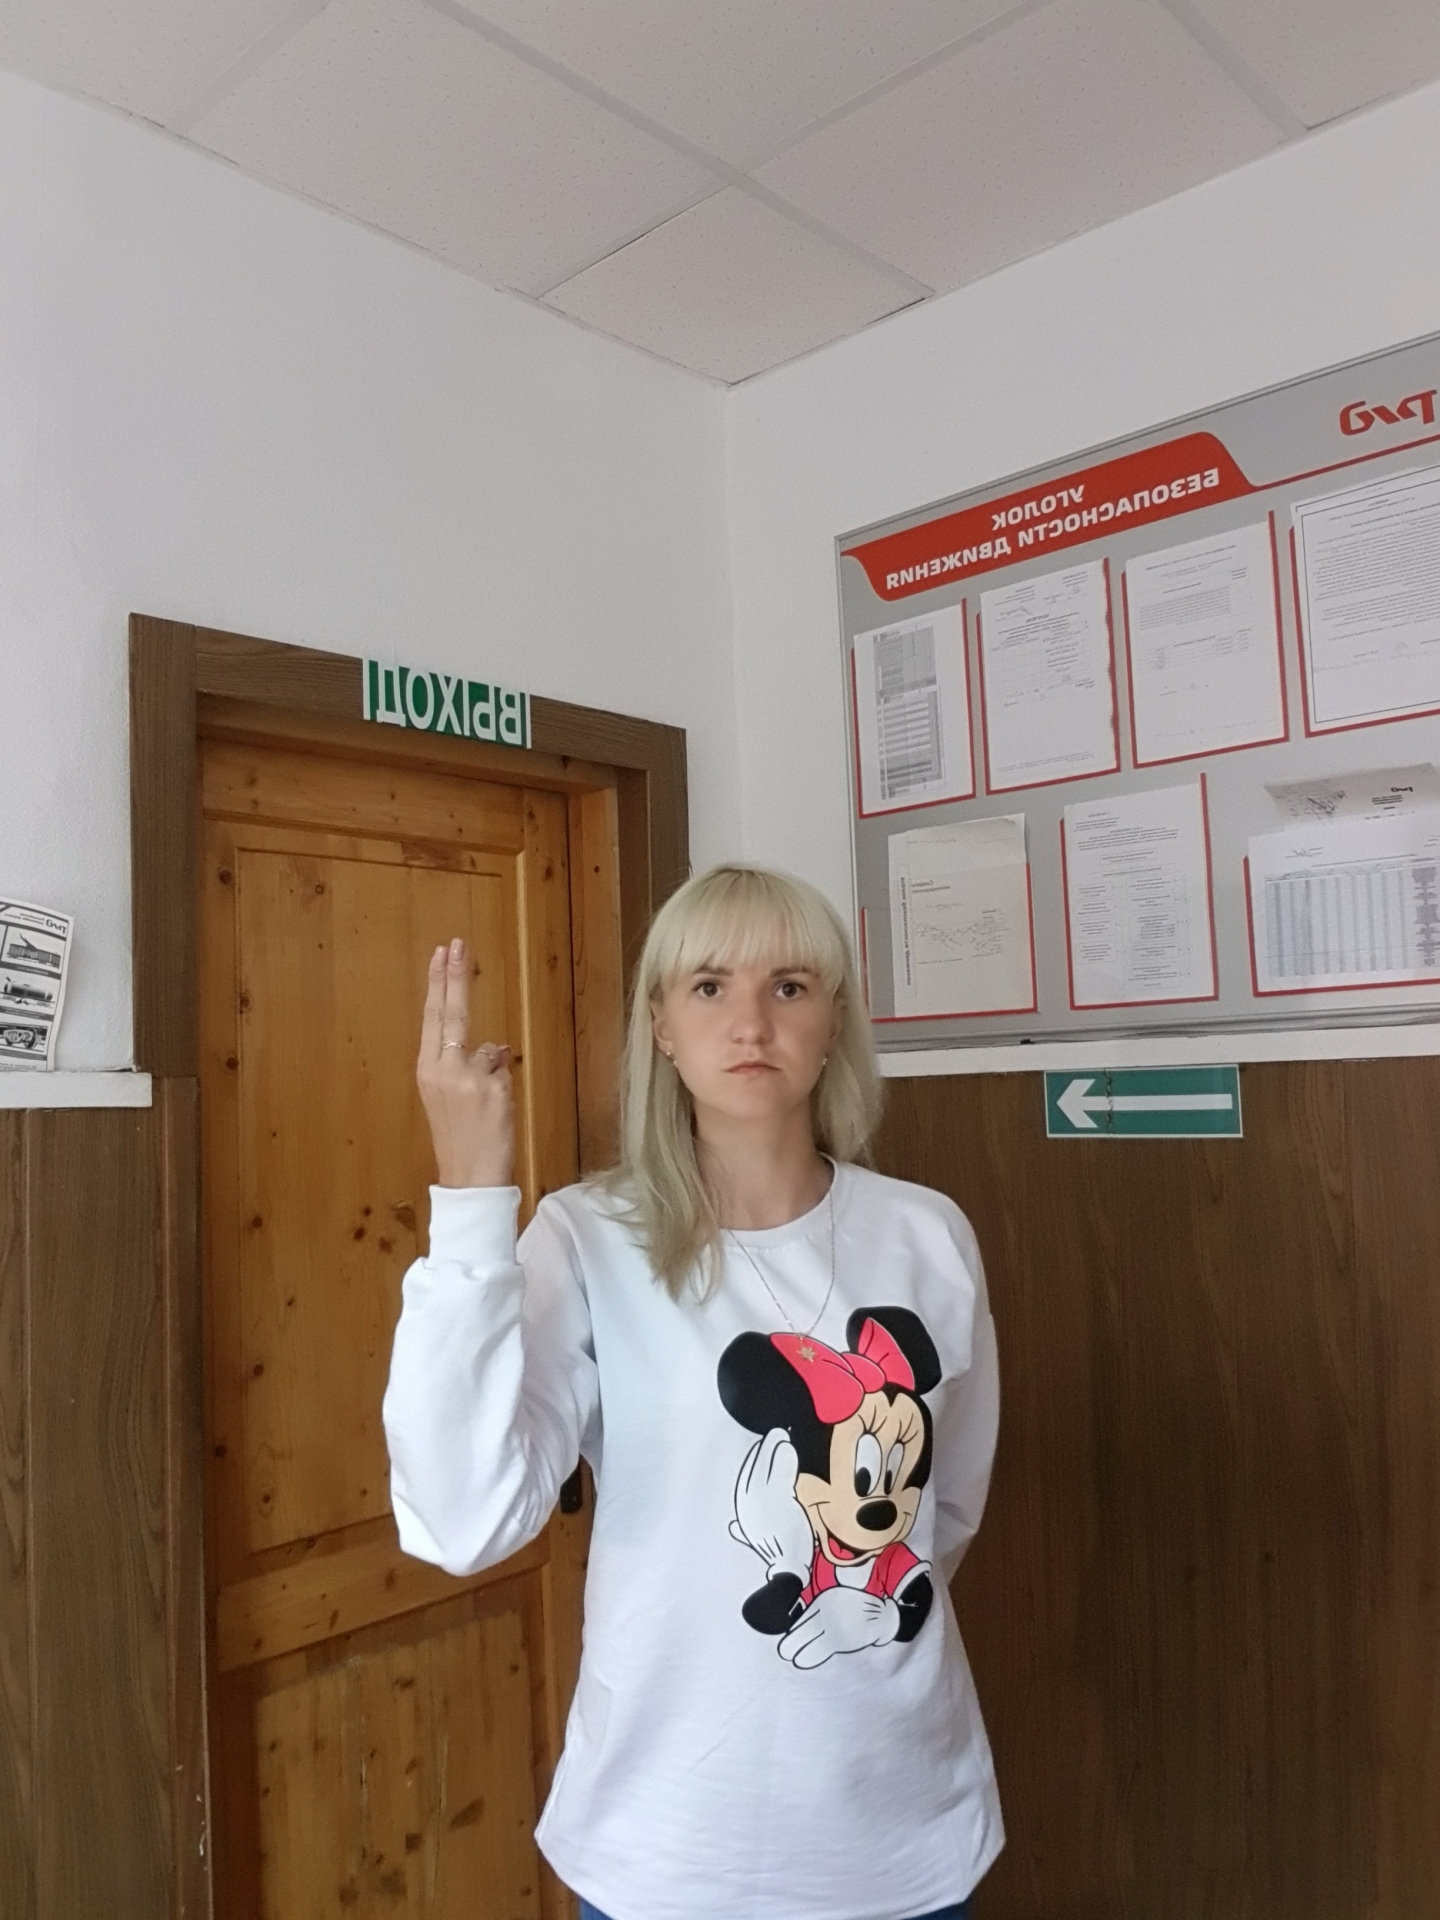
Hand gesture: two_up_inverted